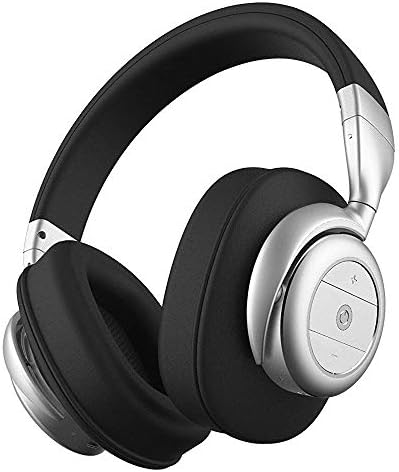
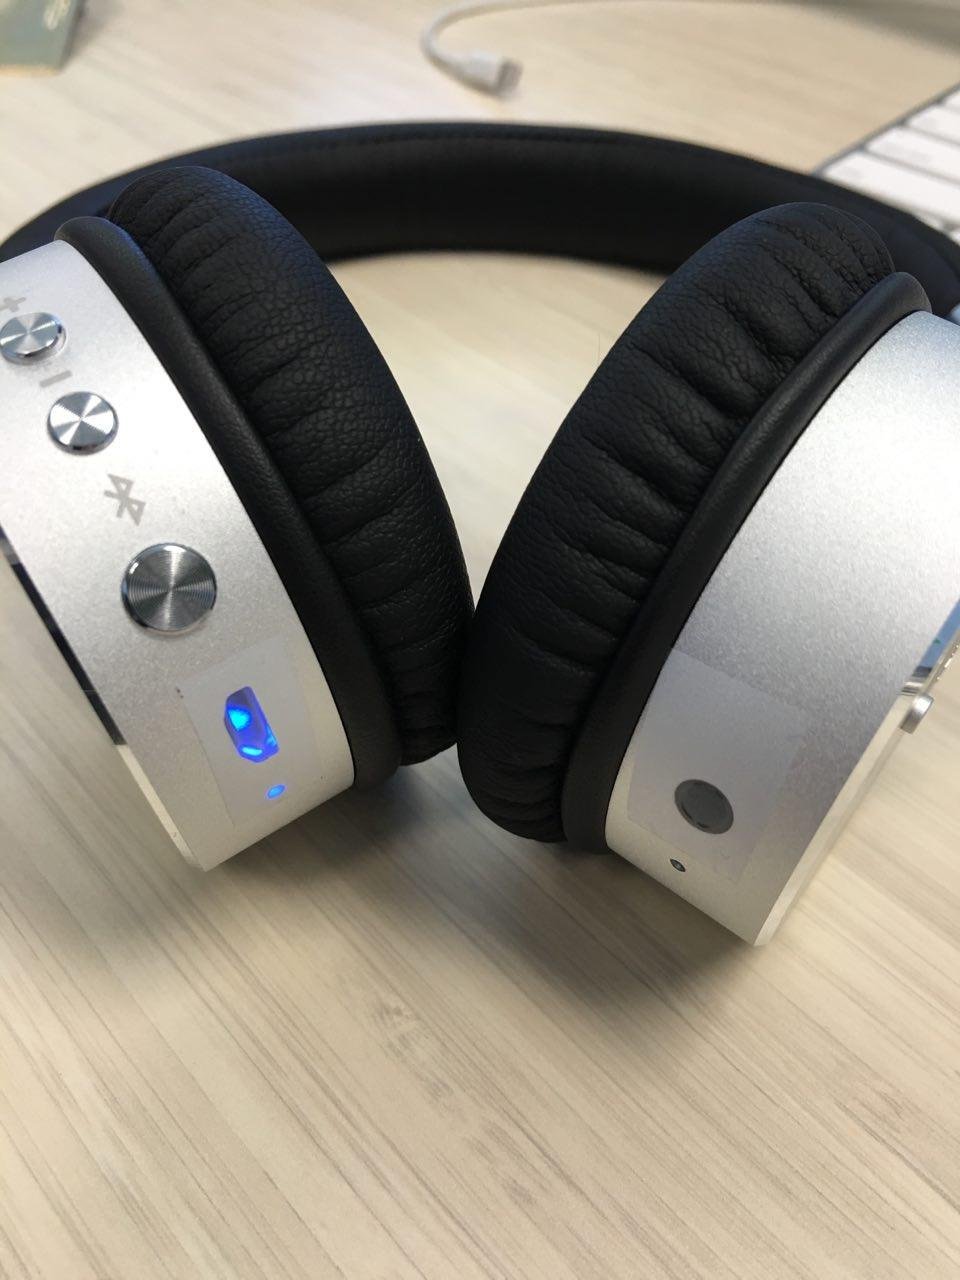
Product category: headphones
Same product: no